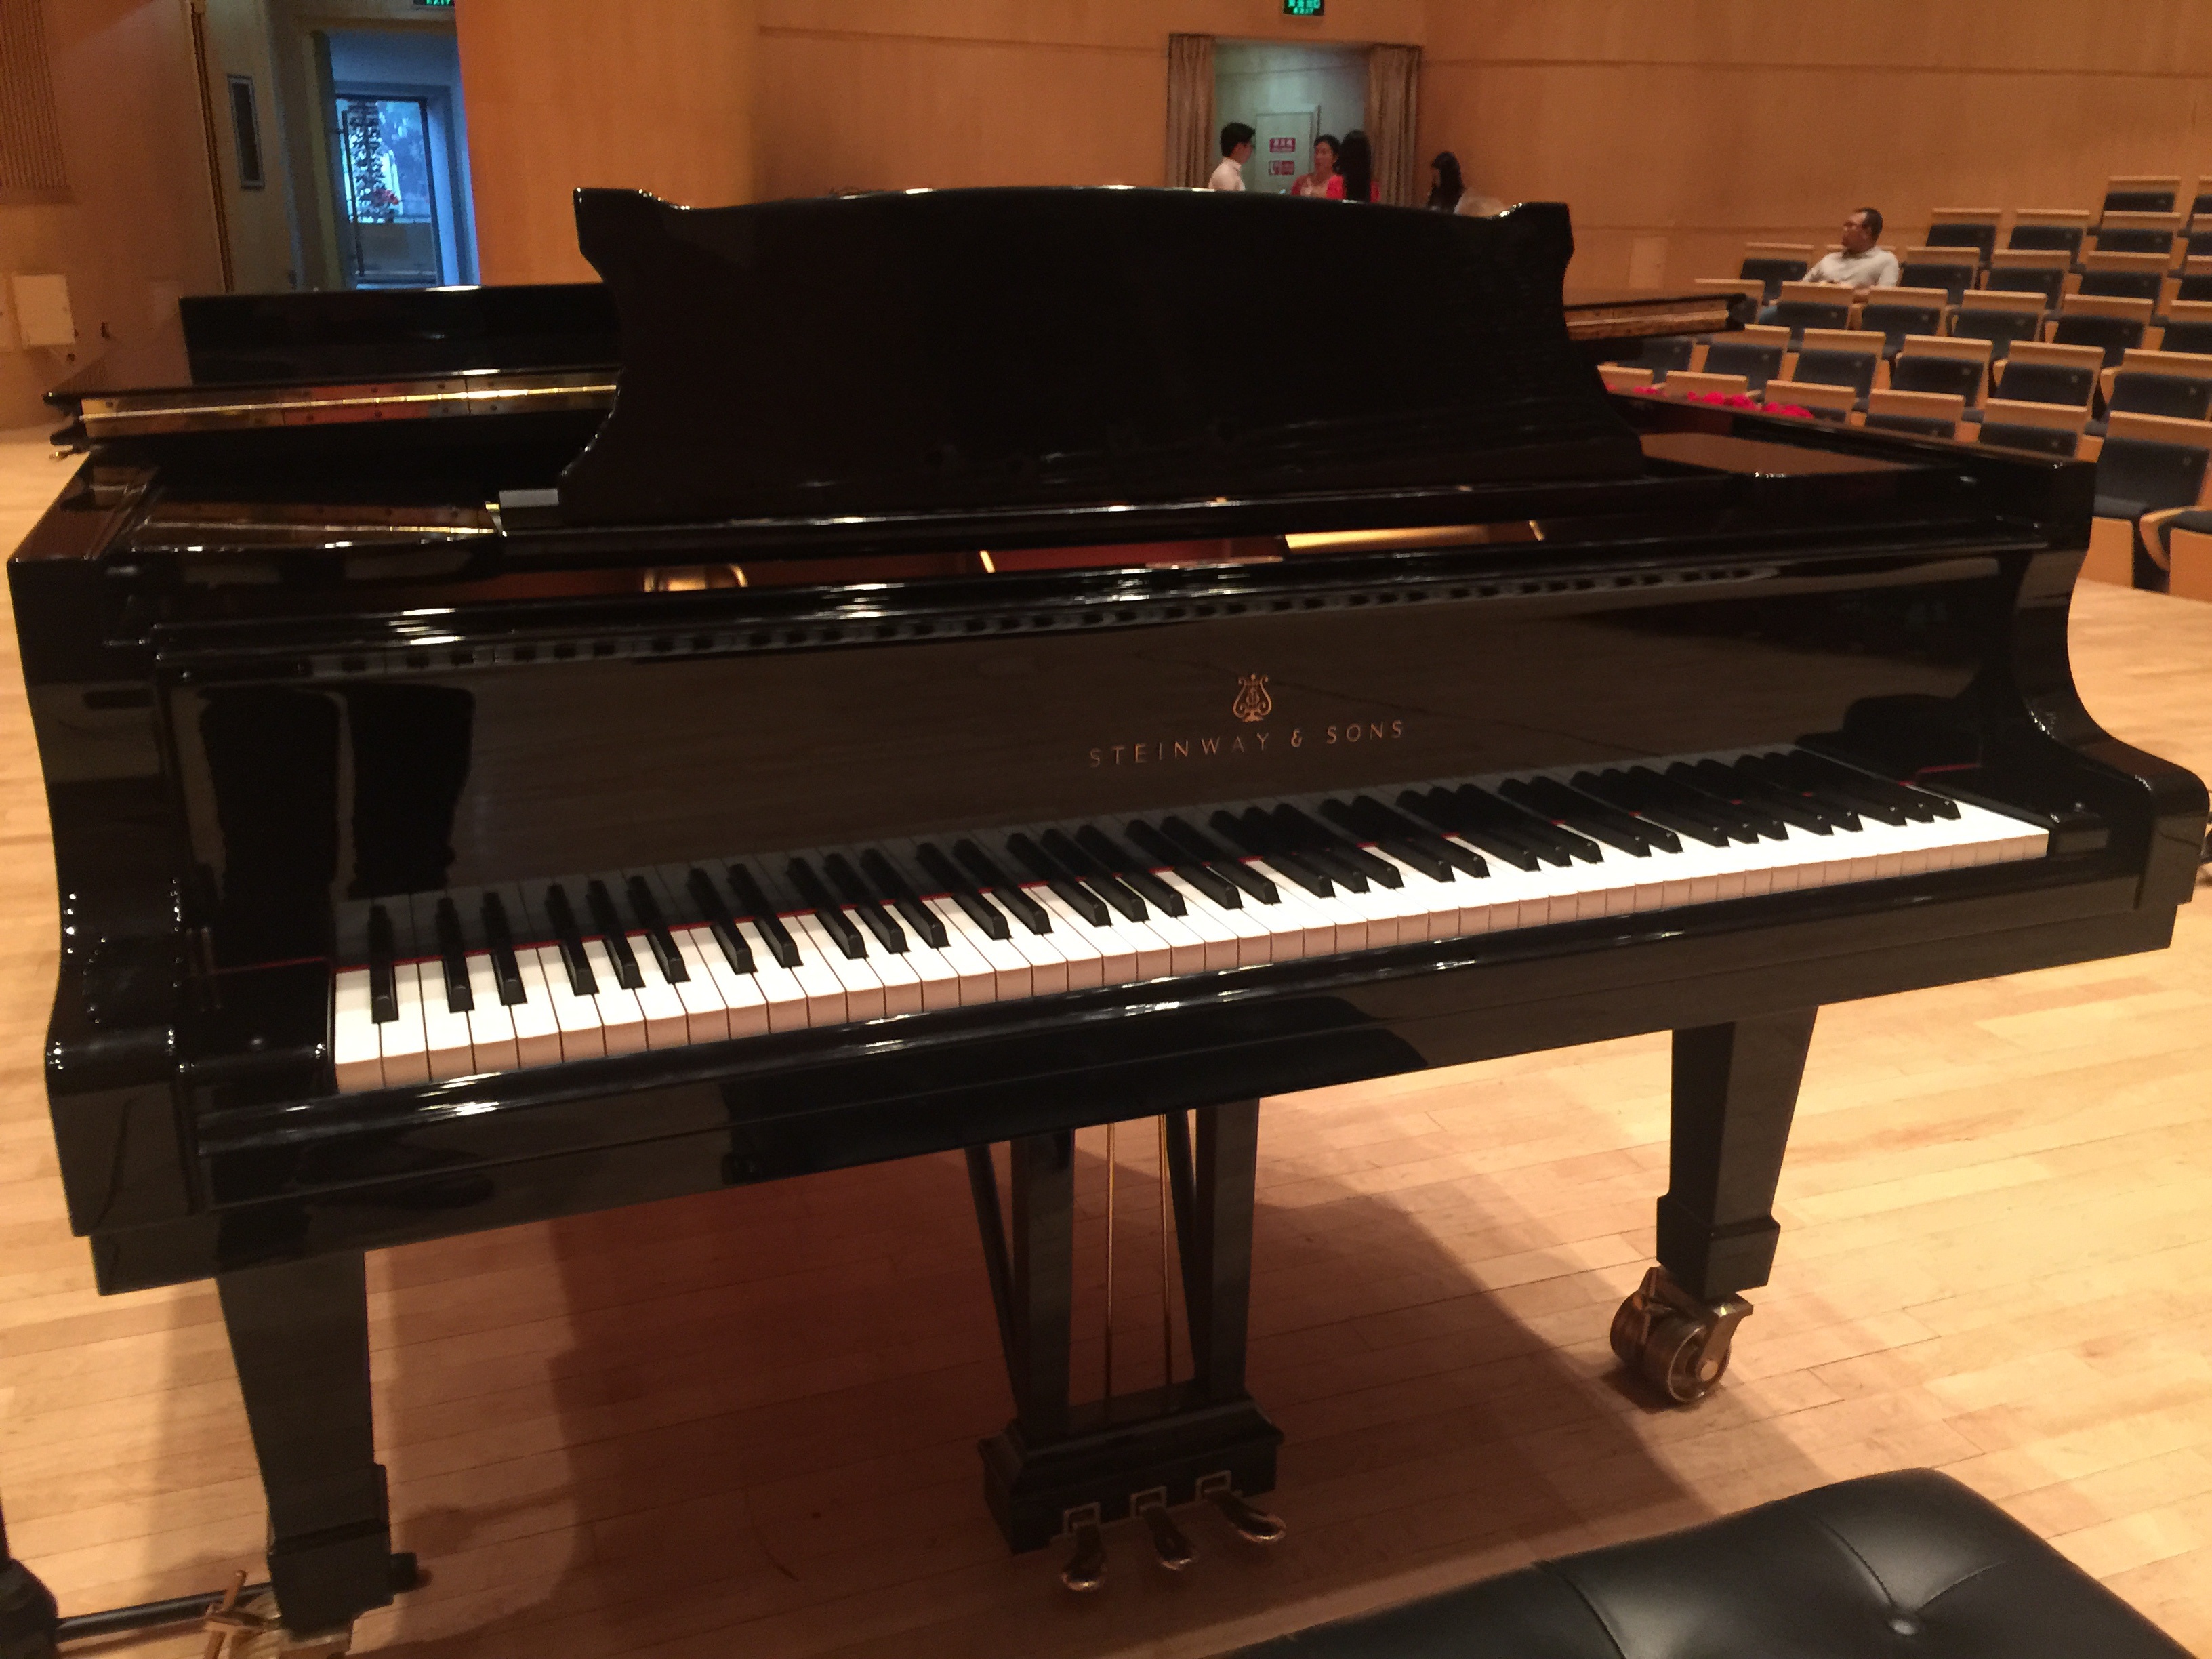
keyboard, technology, piano, musical instrument, concert hall, steinway, string instrument, spinet, digital piano, electronic device, musical keyboard, computer component, electronic instrument, electric piano, electronic keyboard, player piano, fortepiano, celesta, music workstation